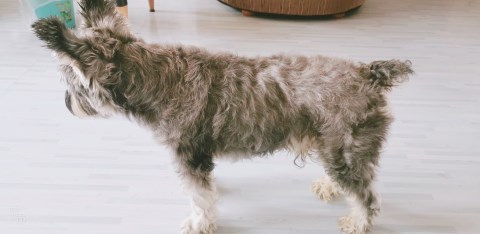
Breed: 2342-n000102-miniature_schnauzer